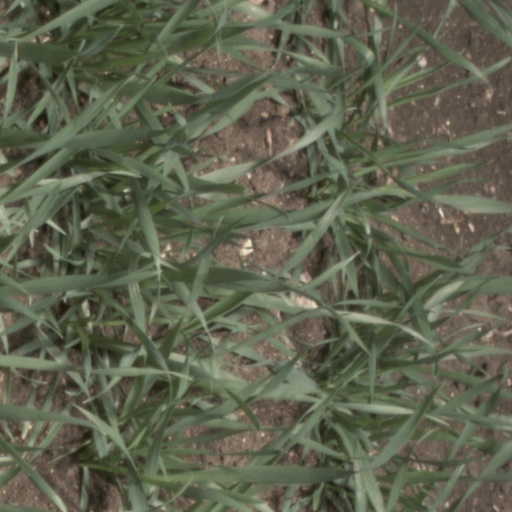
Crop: wheat